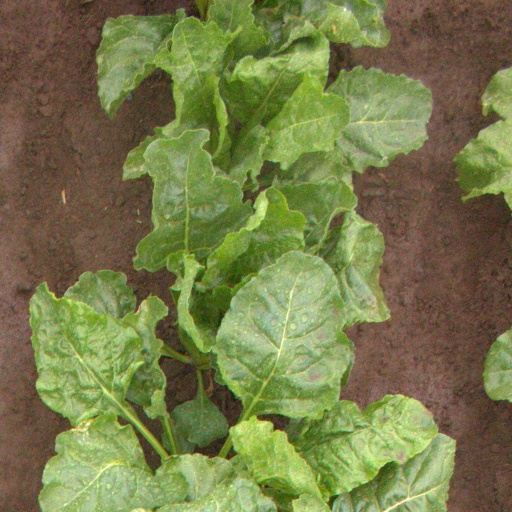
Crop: sugar beet